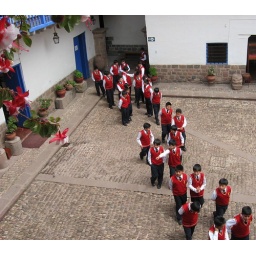
Cusco school boys in red